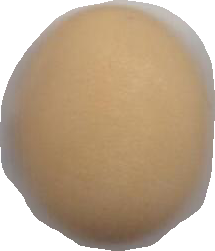
Variety: Anjasmoro